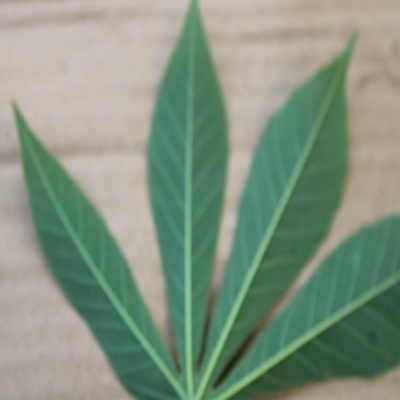
Crop: Cassava
Condition: healthy